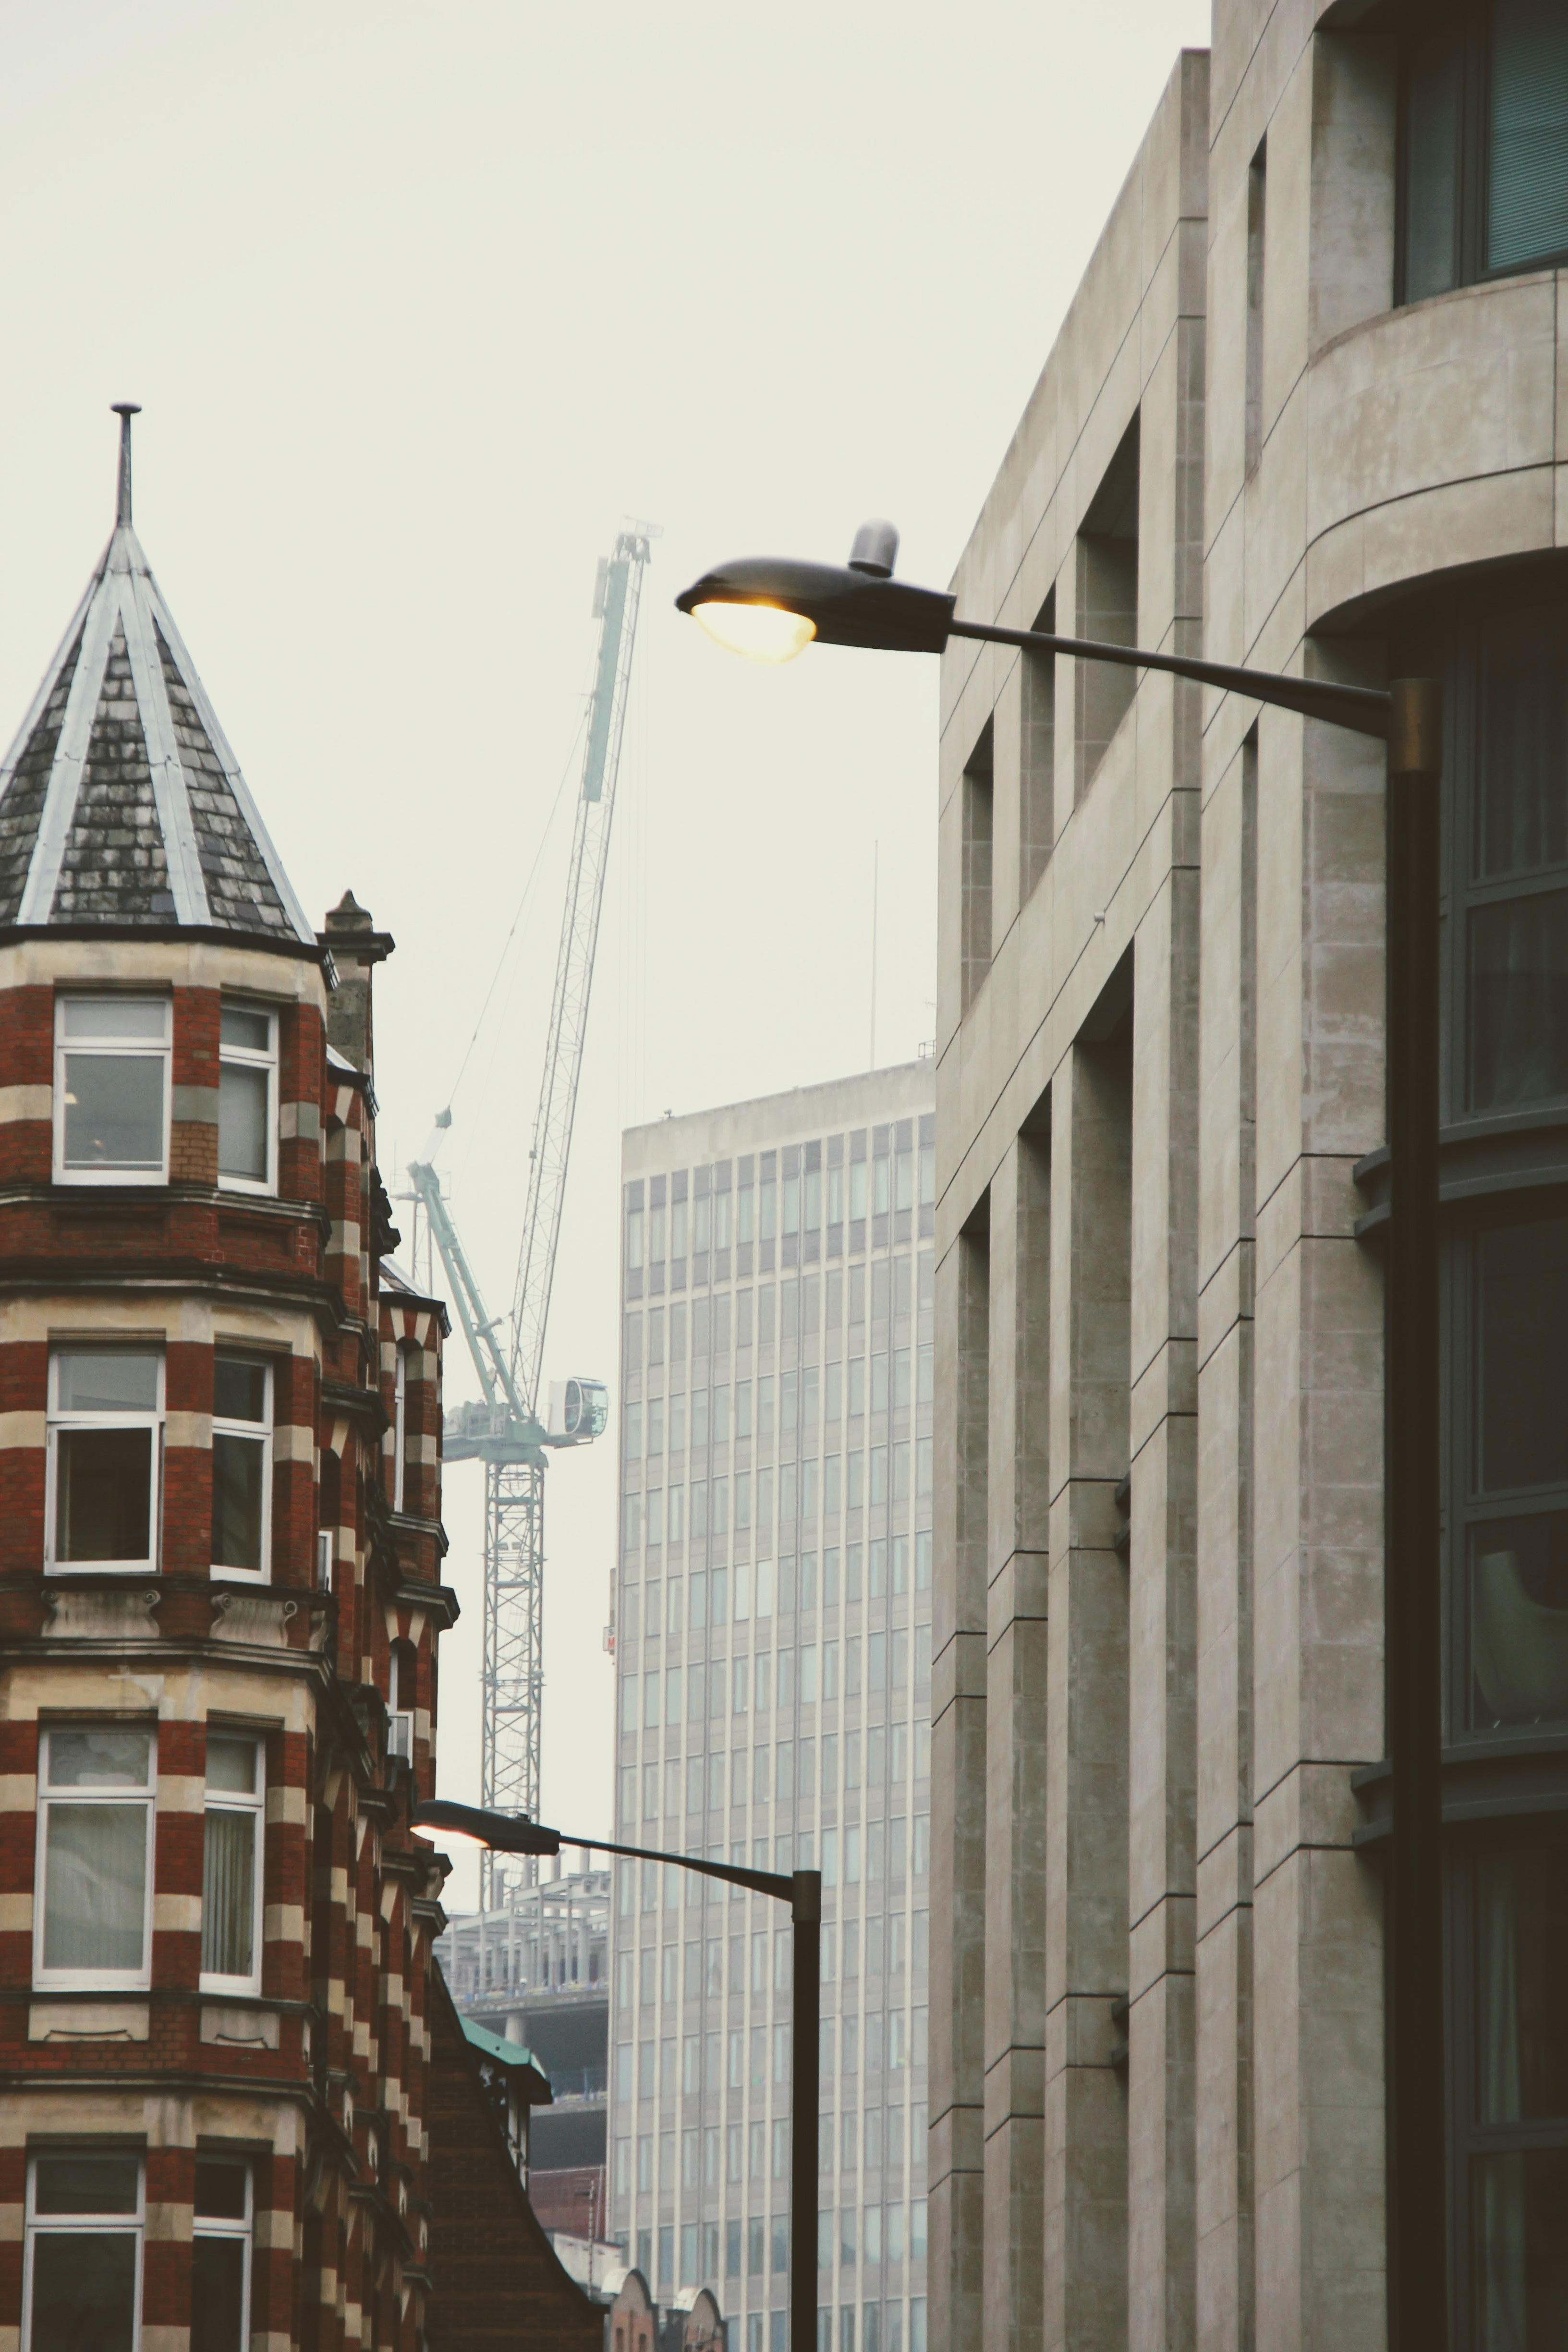
architecture, structure, fog, road, street, house, building, city, skyscraper, wall, downtown, tower, landmark, facade, lighting, tower block, london, shape, neighbourhood, urban area, human settlement